Logan H. Roots (bishop)

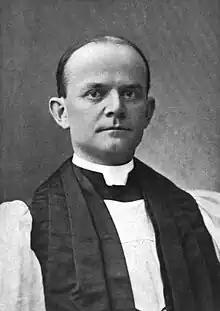
The Rt. Rev. Logan H. Roots

Logan Herbert Roots D.D. (July 27, 1870 – September 23, 1945) was an American missionary to China and from 1904 to 1925 served as the Episcopal Bishop of Hankow.